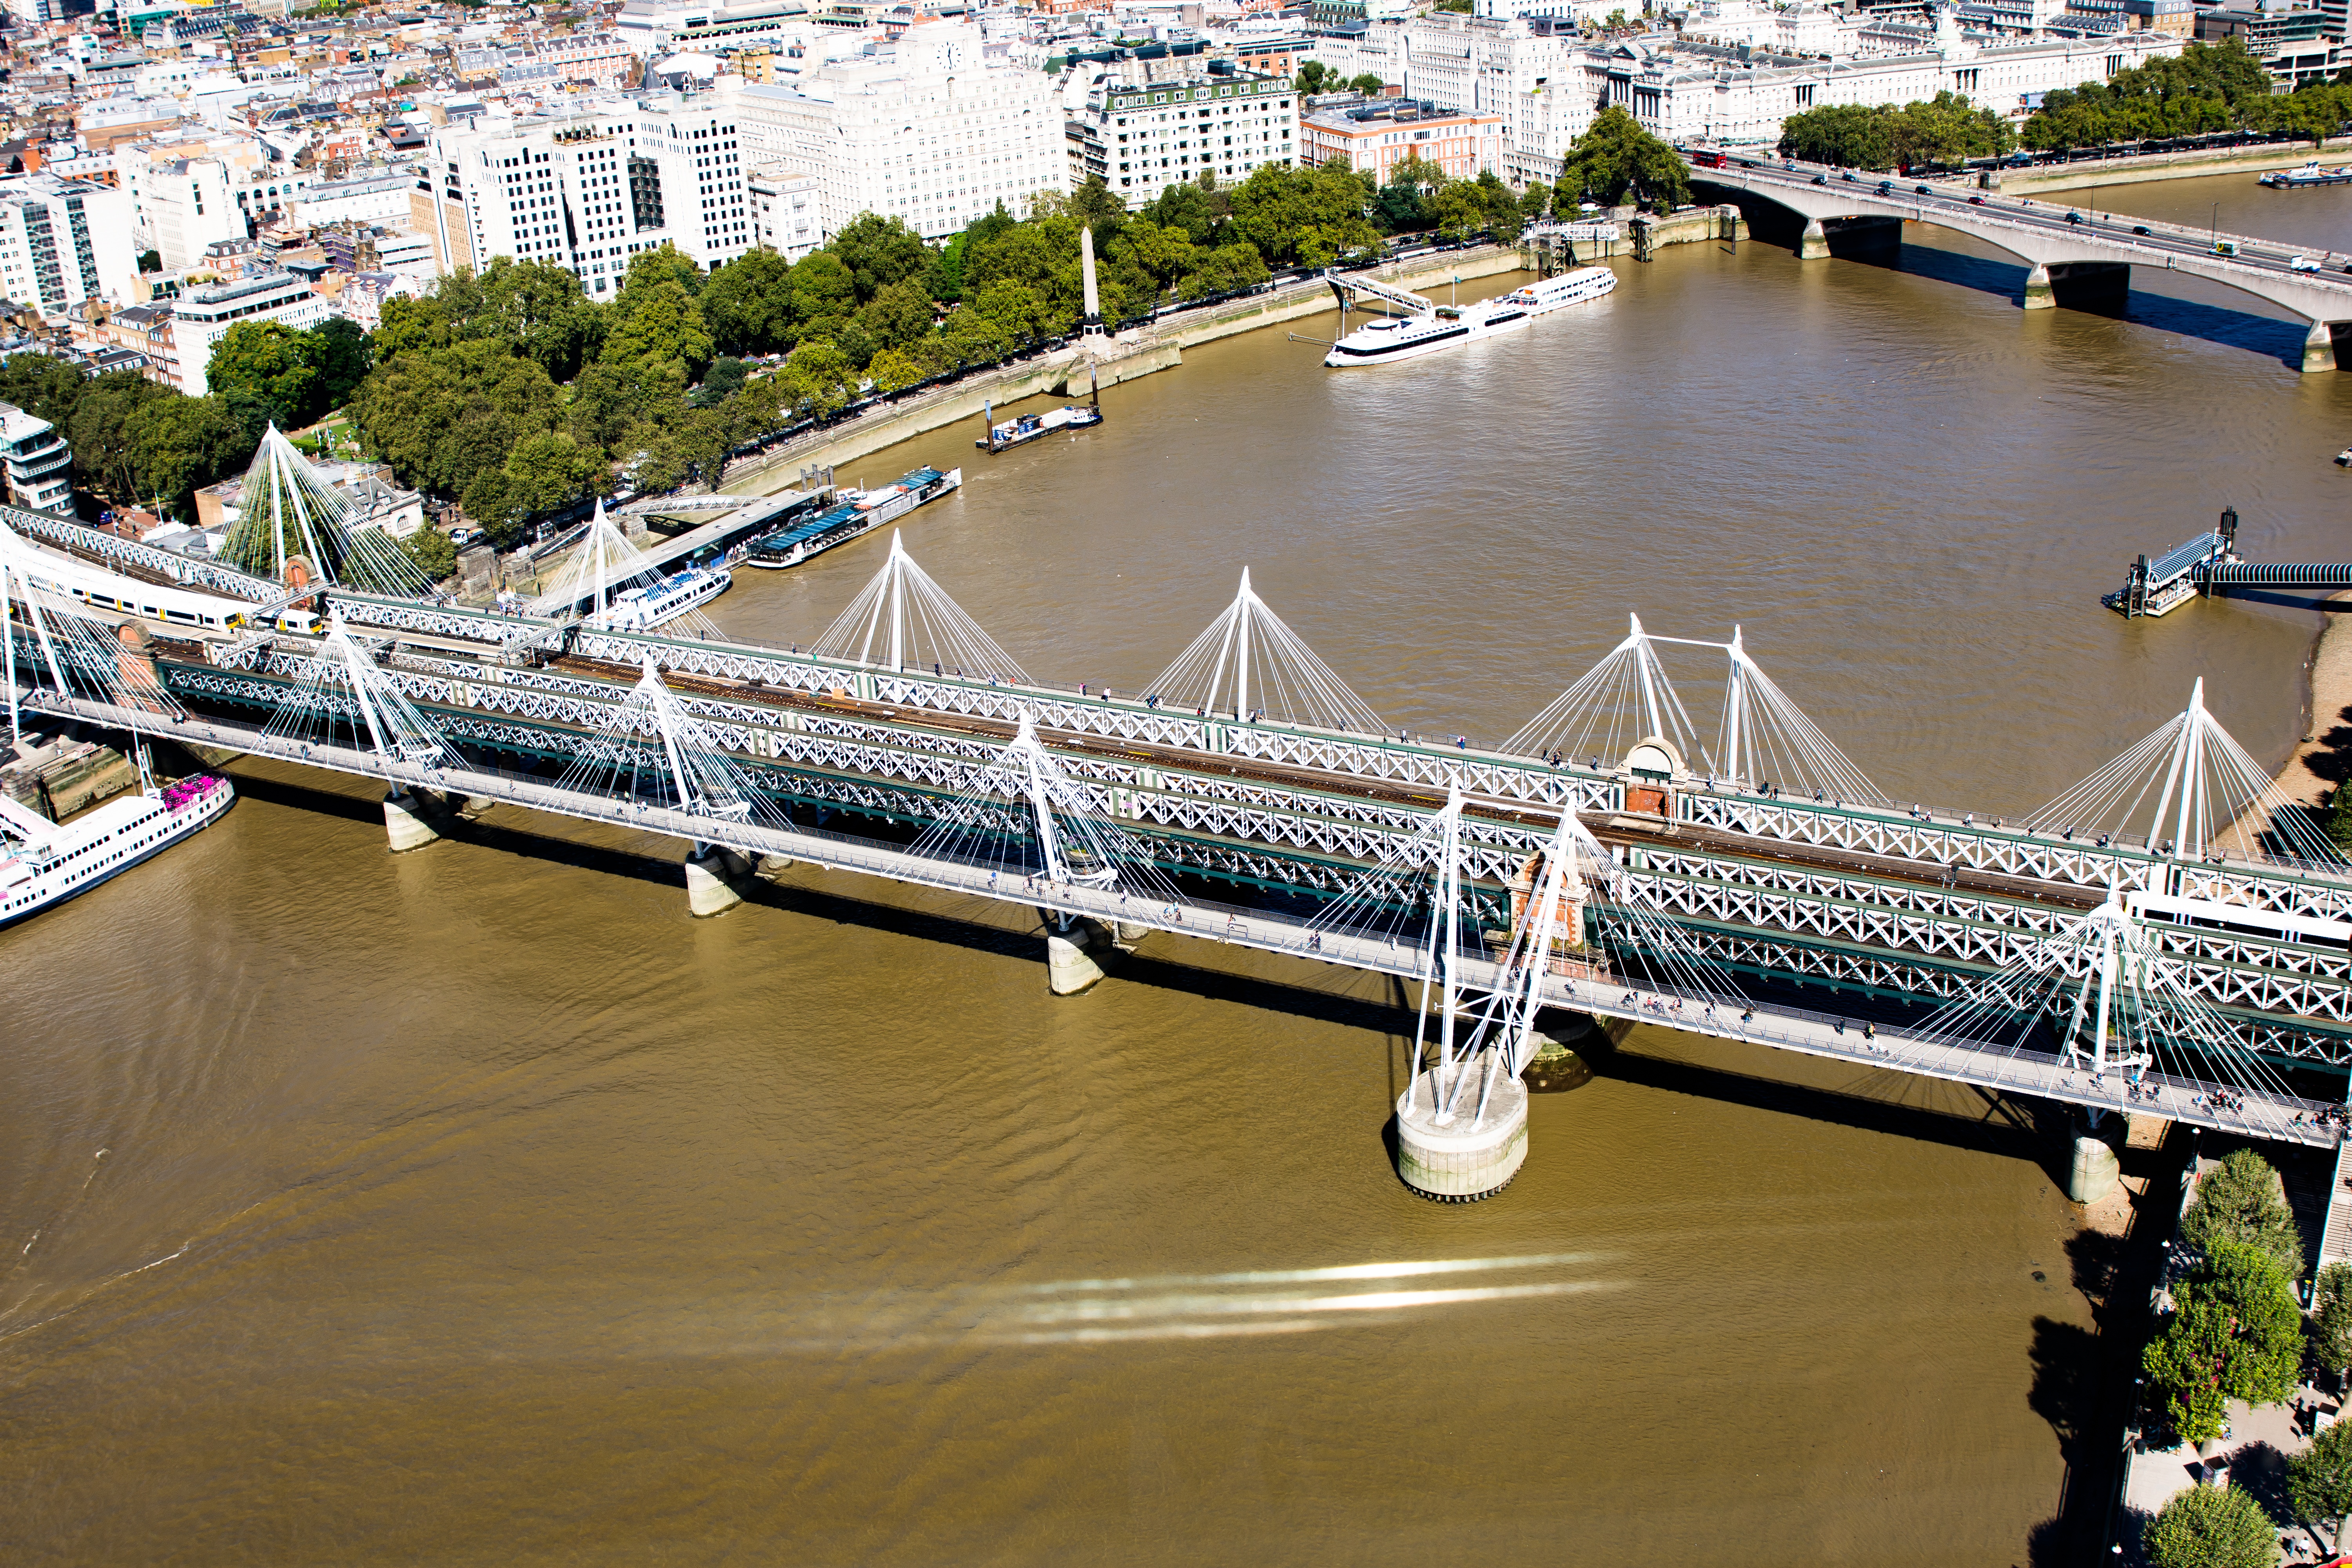
water, dock, bridge, river, canal, reflection, vehicle, marina, waterway, arch bridge, nonbuilding structure